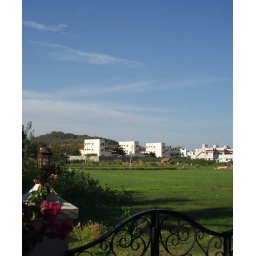
Pasumalai hill and some buildings in view.